Ōnokuni Yasushi

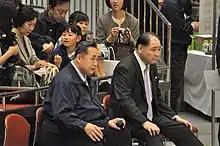
Shibatayama (left) with fellow Sumo Association board member Oguruma in May 2017

Ōnokuni has remained in the sumo world as an "oyakata", or elder, and opened his own training stable, Shibatayama-"beya" in 1999. In March 2008 the stable produced its first "sekitori", Daiyūbu, but he spent only one tournament in "jūryō" and retired suddenly in June 2010 after falling out with his stablemaster. Daiyūbu filed a lawsuit in September claiming that he was slapped and punched, and his topknot was cut off against his will. Shibatayama was questioned by police over the alleged incidents. The case was eventually settled out of court. In March 2016 Shibatayama and one of his wrestlers, Komanokuni, were ordered by the Tokyo District Court to pay 32.4 million yen (287,500 USD) in compensation to another former wrestler who the court ruled had faced "daily abuse" since joining in 2008 and had to undergo four surgeries for a detached retina, eventually losing sight in the eye in 2013. Shibatayama appealed the ruling, and in November 2016 a court-mediated confidential settlement was reached.